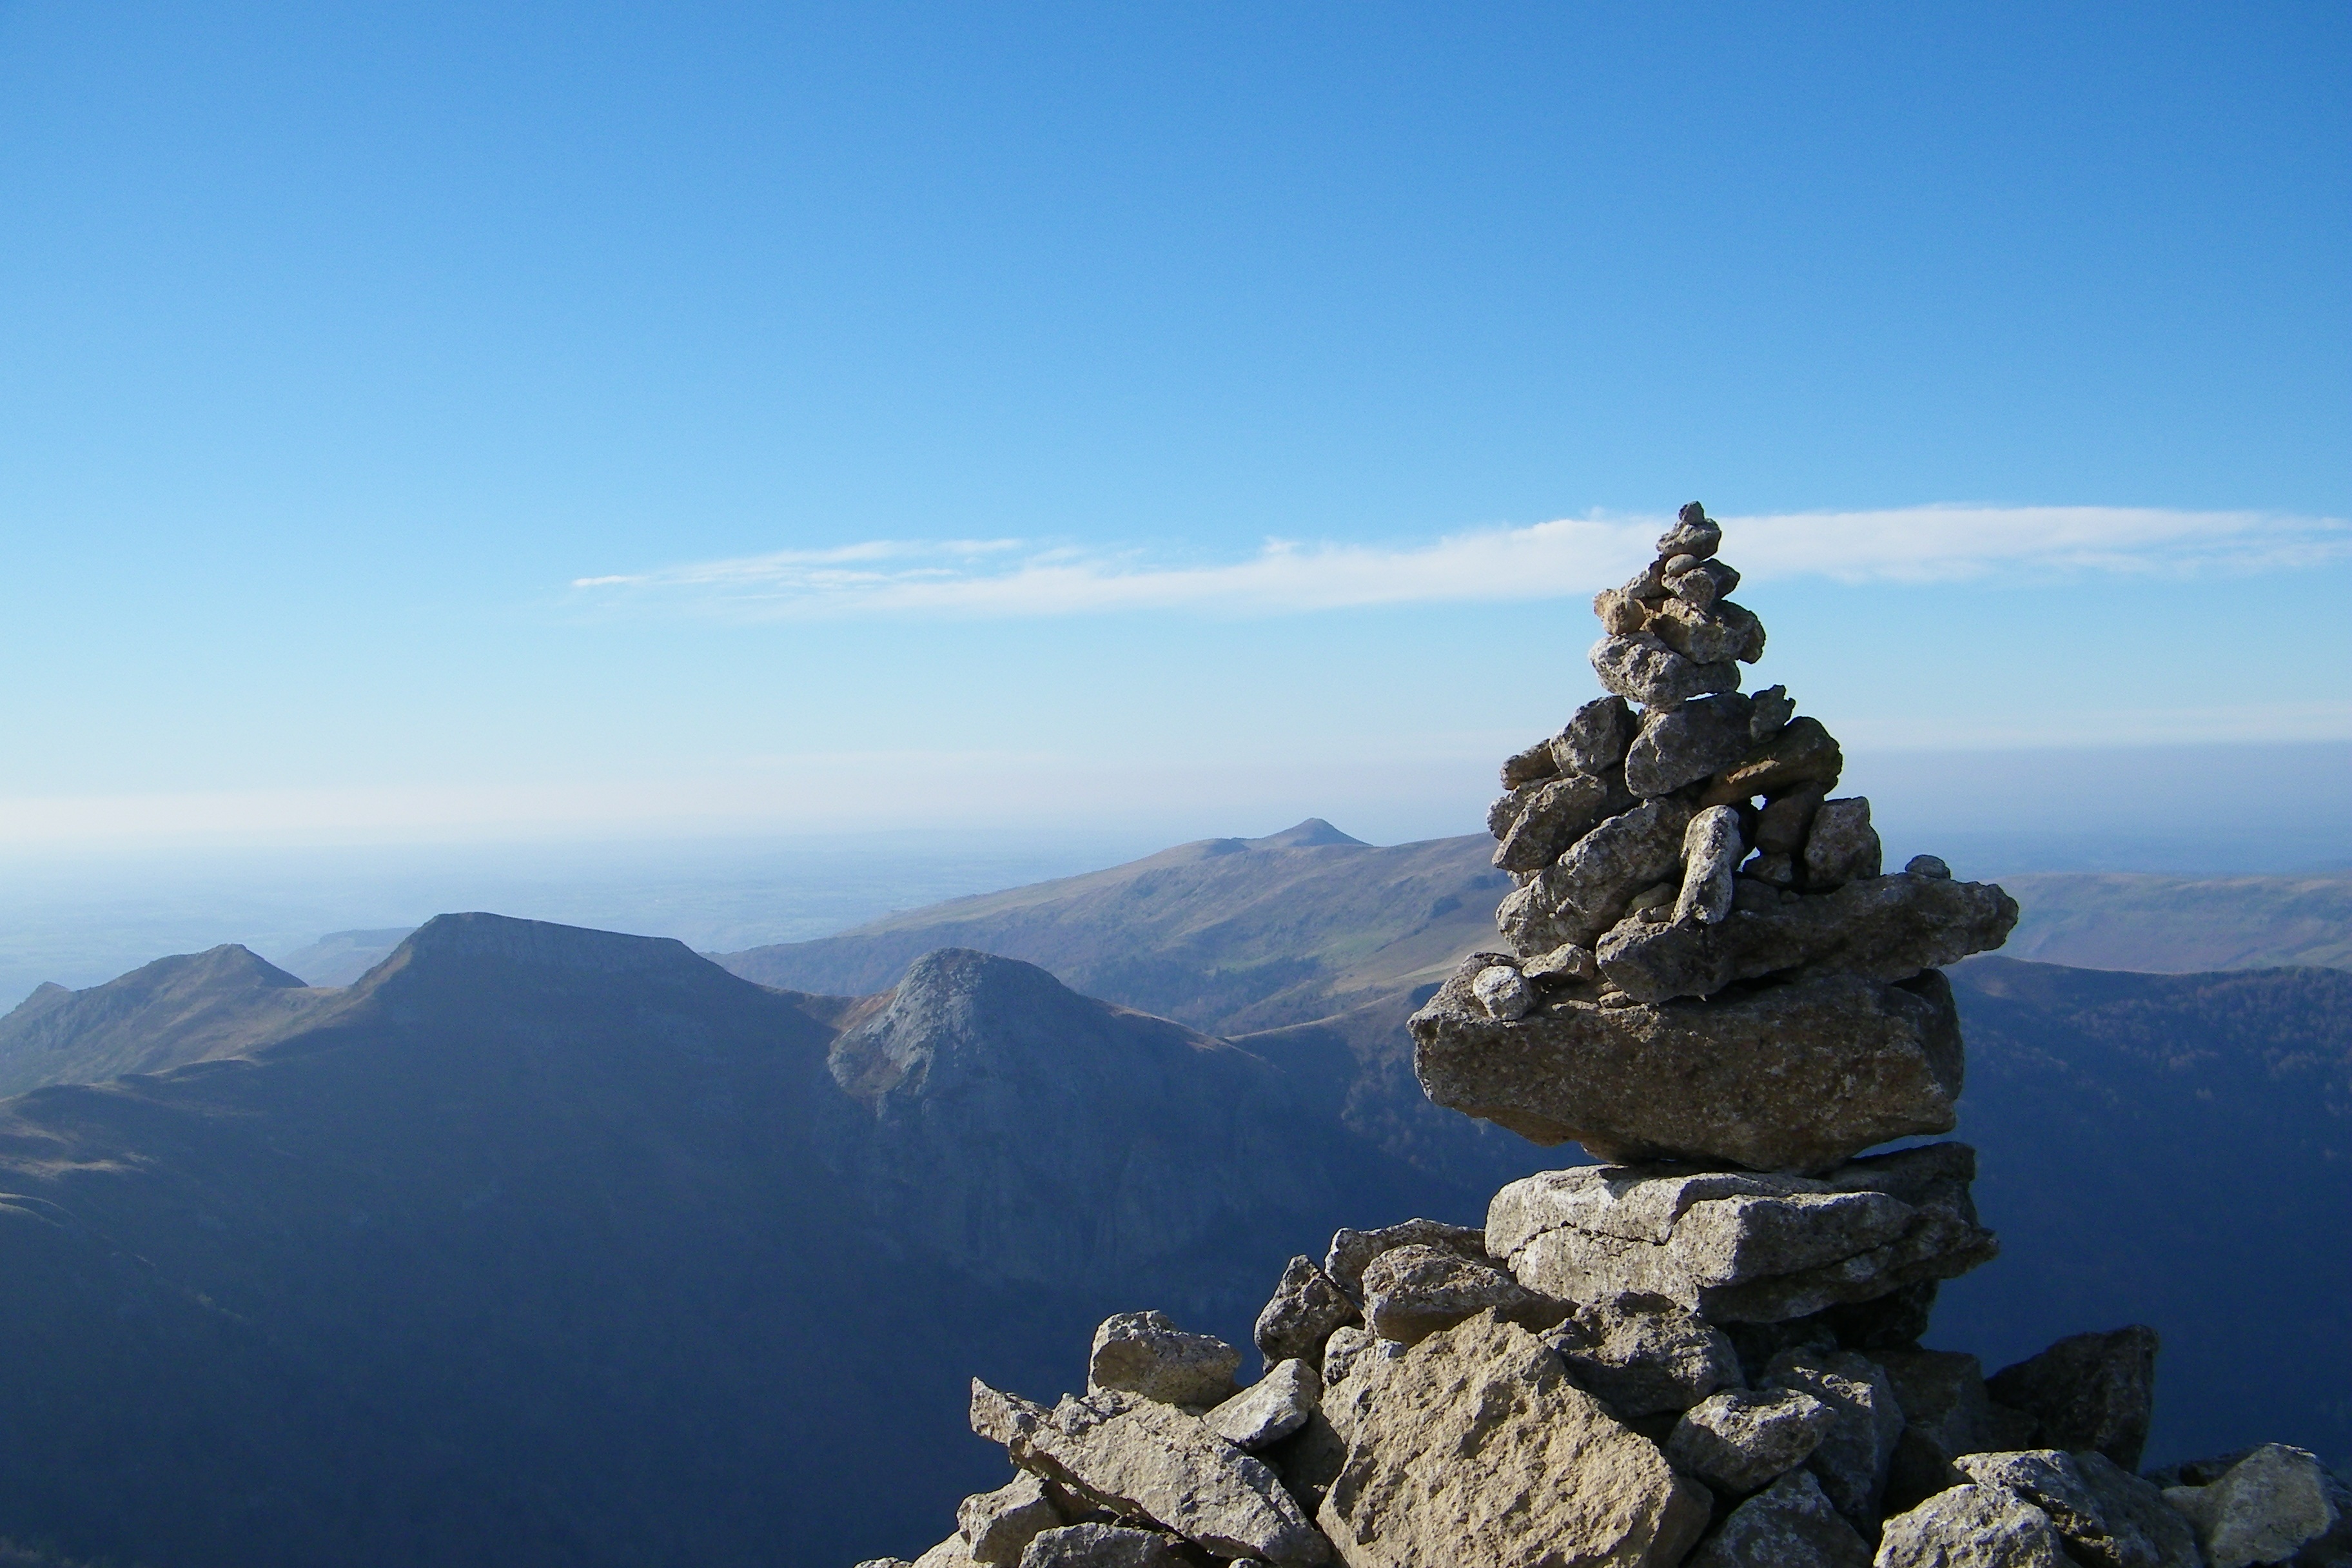
landscape, rock, wilderness, walking, mountain, adventure, view, mountain range, terrain, ridge, summit, mountaineering, geology, alps, plateau, cantal, landform, geographical feature, mountainous landforms